Gore Vidal

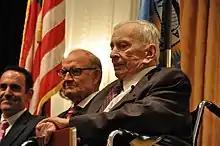
Vidal and ex-senator George McGovern at the Richard Nixon Presidential Library and Museum, August 26, 2009

As a public intellectual, Vidal criticized what he viewed as political harm to the nation and the voiding of the citizen's rights through the passage of the USA Patriot Act (2001) during the George W. Bush administration (2001–2009). He described Bush as "the stupidest man in the United States" and said that Bush's foreign policy was explicitly expansionist. He contended that the Bush Administration and their oil-business sponsors, aimed to control the petroleum of Central Asia, after having gained hegemony over the petroleum of the Persian Gulf in 1991.